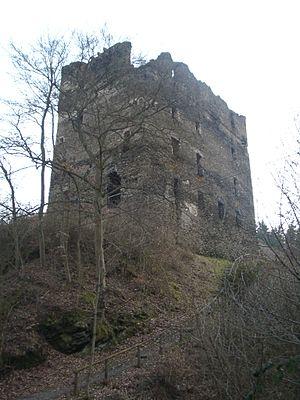
Buch est une municipalité allemande de la commune fusionnée de Kastellaun, dans l'arrondissement de Rhin-Hunsrück, en Rhénanie-Palatinat.